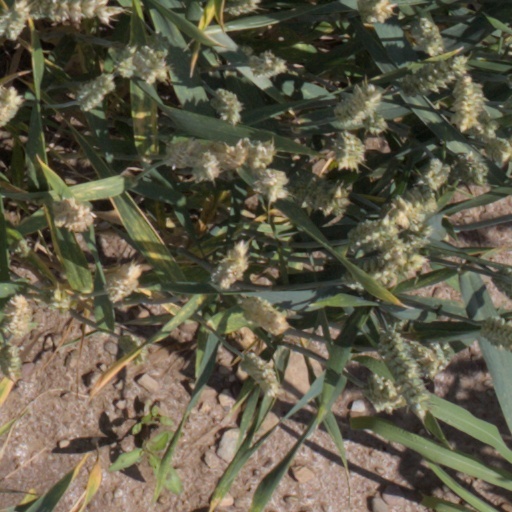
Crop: wheat